Gorky 3: My Universities

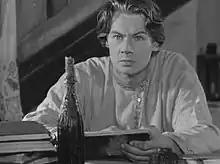
Screenshot from the movie

Gorky 3: My Universities is a 1940 Soviet biographical drama film directed by Mark Donskoy.